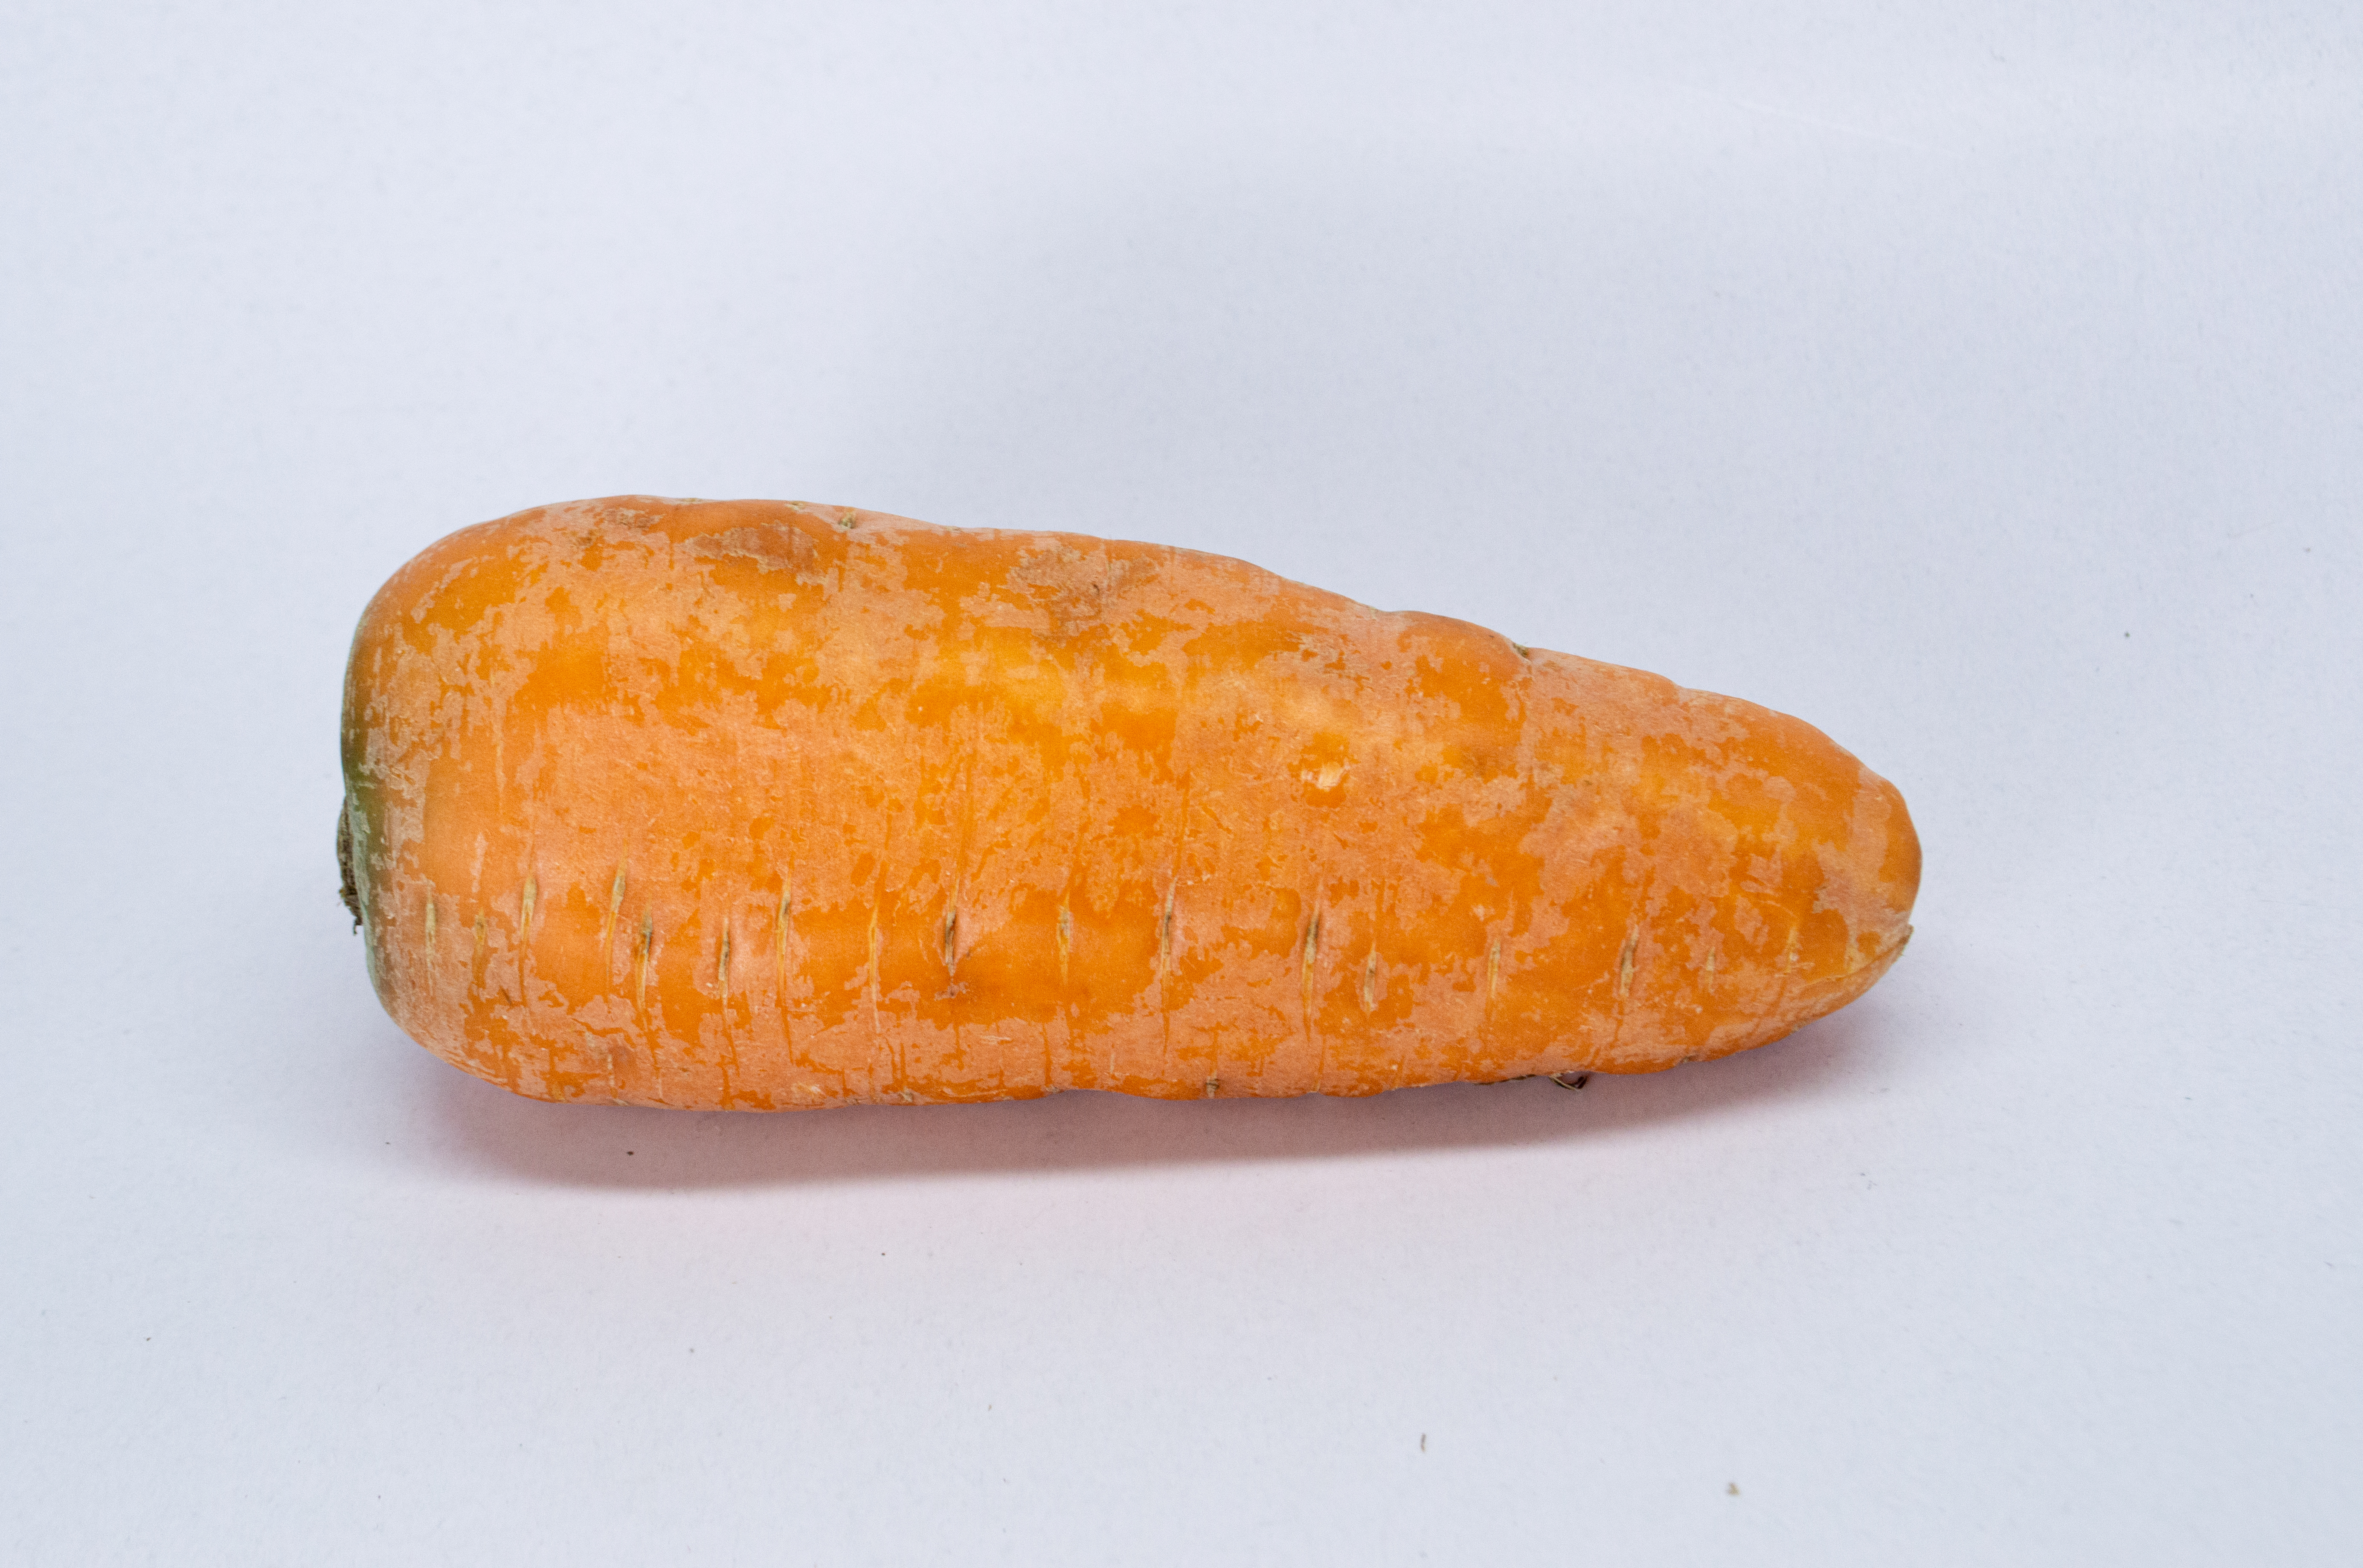
carrot, vegetable, fresh, isolated, food, agriculture, antioxidant, clipping, closeup, cookery, crop, crunchy, diet, eat, edible, farming, fruit, full, group, harvest, root, plant, leaf, salad, organic, small, ingredient, studio shot, purity, photography, healthy eating, body care, choice, background, wooden, vegetarian, healthy, green, orange, farm, freshness, harvesting, farmer, homegrown produce, agricultural field, growth, cultivated, holding, hand, gardening, cut out, white color, raw food, no people, simplicity, color image, green color, copy space, freshly, view, beautiful, copy, space, path, spiritual, love, romantic, god, road, produce, tuber, root vegetables, natural foods, baby carrot, staple food, Arracacia xanthorrhiza, wild carrot, Umbellifers